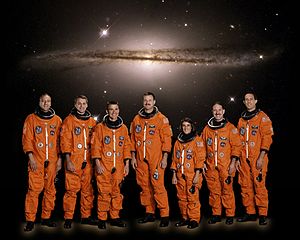
STS-109
STS-109 var Columbias 27. rumfærge-mission.